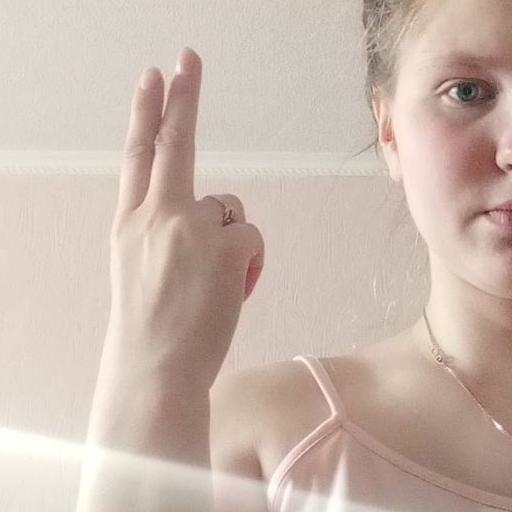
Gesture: two_up_inverted